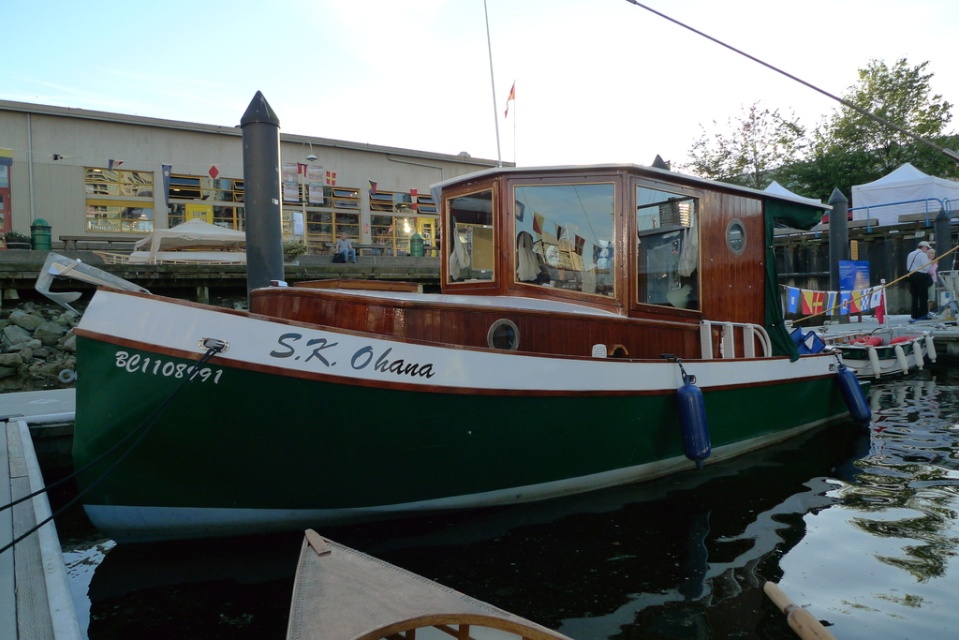
Question: Considering the relative positions of green polished wood boat at center and green smooth water at lower center in the image provided, where is green polished wood boat at center located with respect to green smooth water at lower center? (A) left (B) right
Answer: A